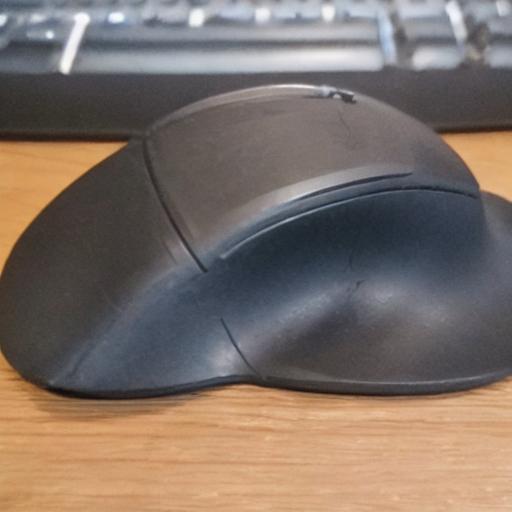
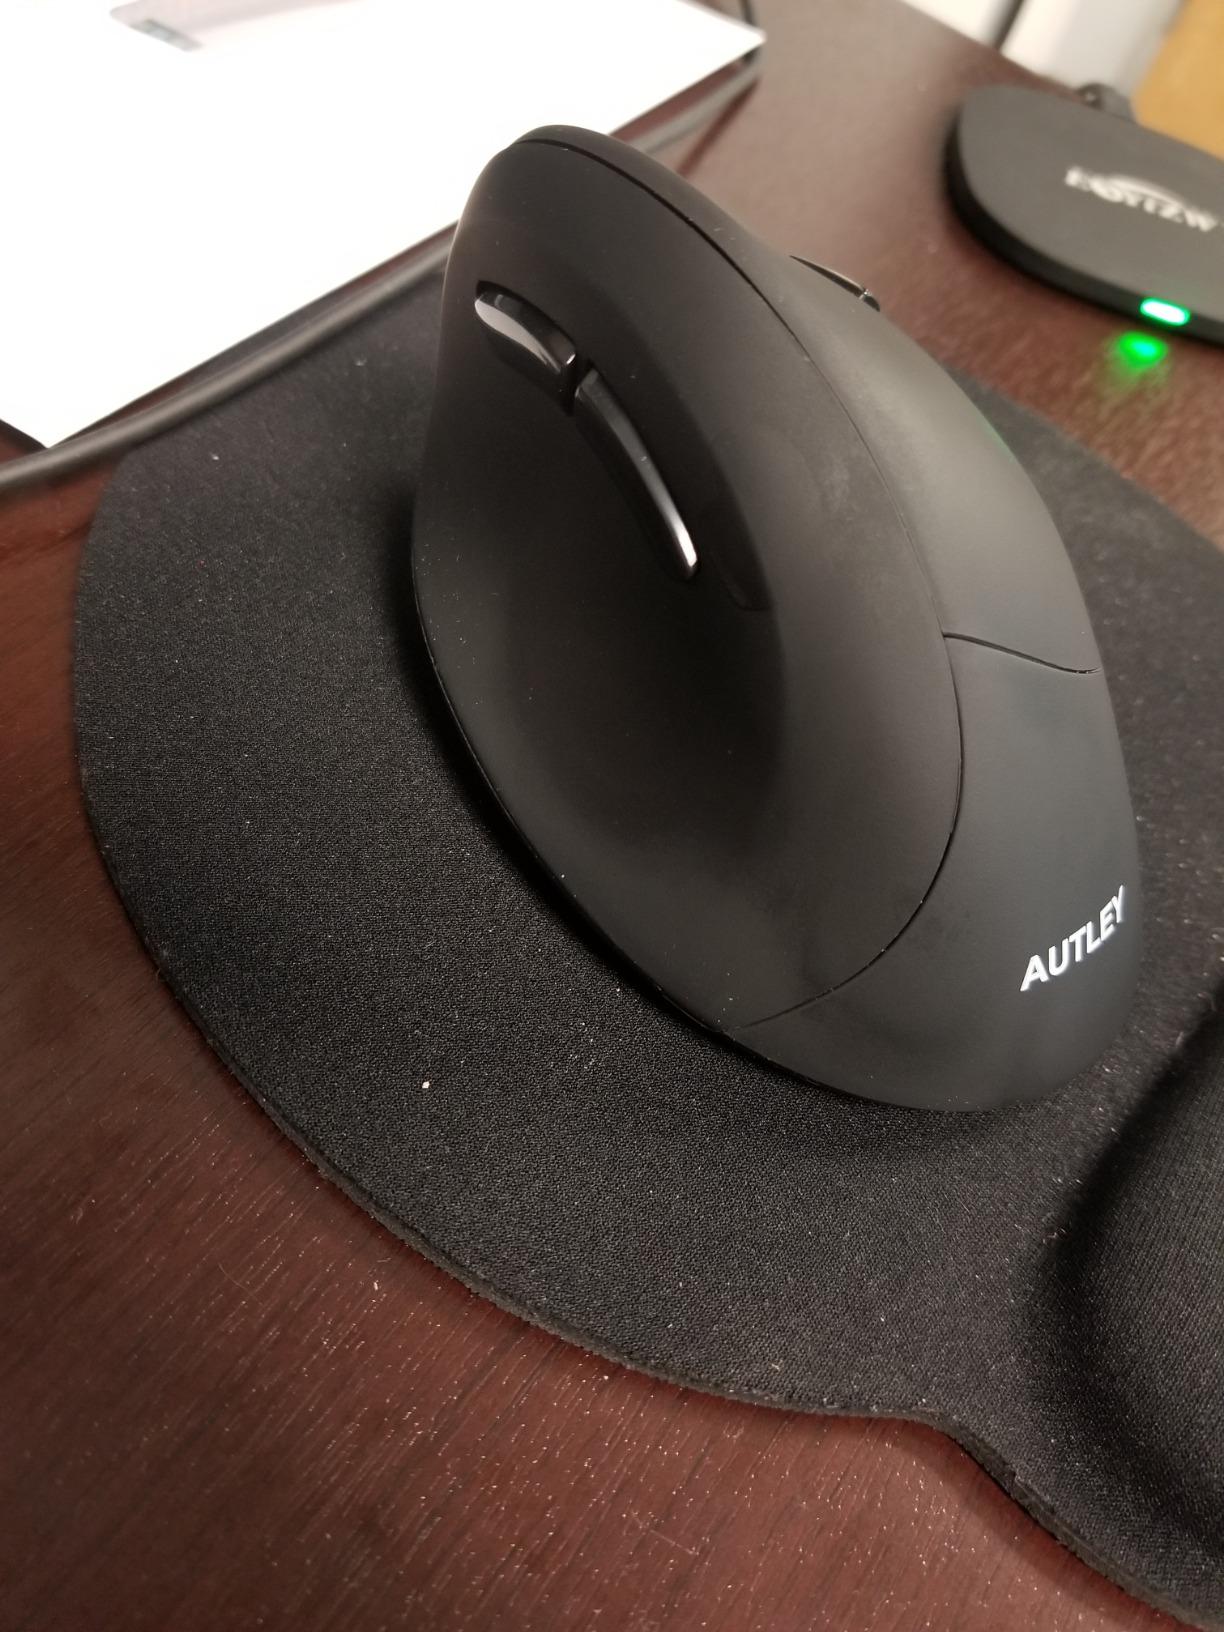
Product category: mouse
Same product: no